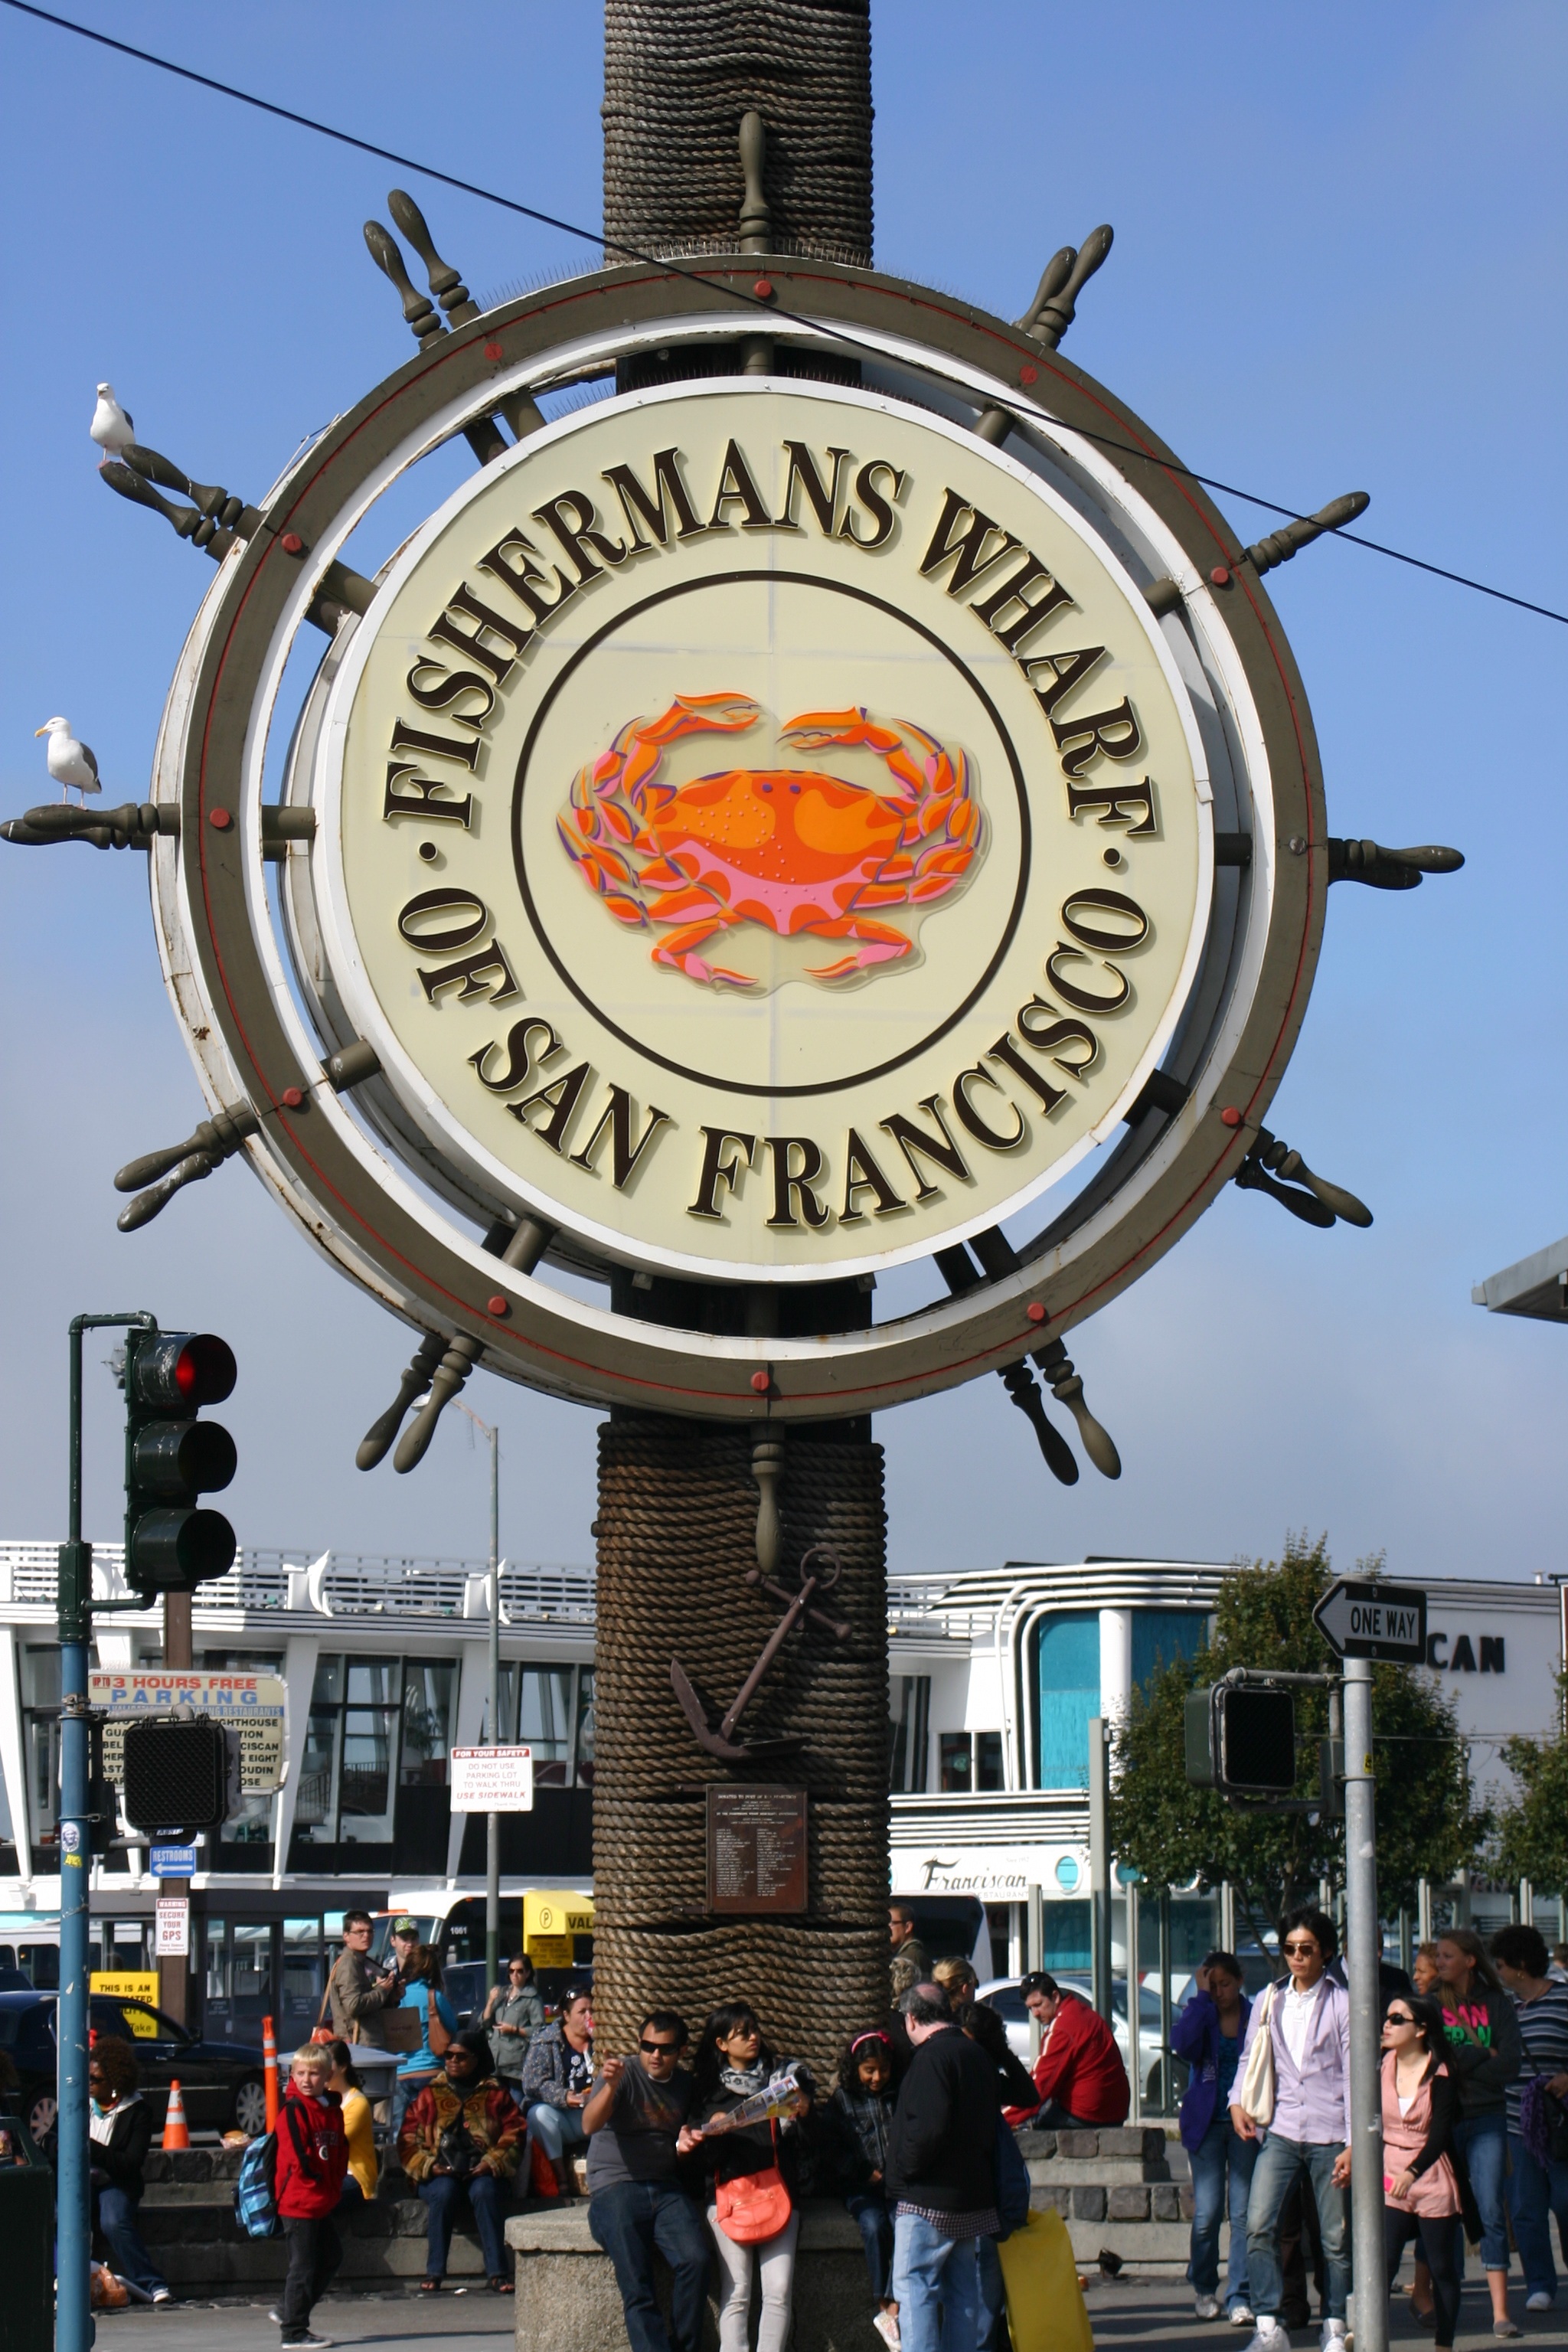
architecture, street, city, urban, travel, san francisco, america, landmark, historic, tourism, california, clock tower, famous, fisherman wharf